West Coast hip-hop

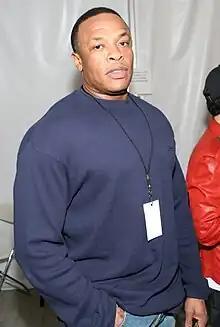

Also in 1991, Suge Knight founded Death Row Records which became a record label powerhouse throughout the 1990s. In 1992, Dr. Dre released his solo debut, "The Chronic"; this marked the birth of the G-funk sound that became a hallmark of the West Coast sound in the 1990s, with the album's lead single "Nuthin' but a 'G' Thang" peaking at #2 on the US "Billboard" Hot 100.